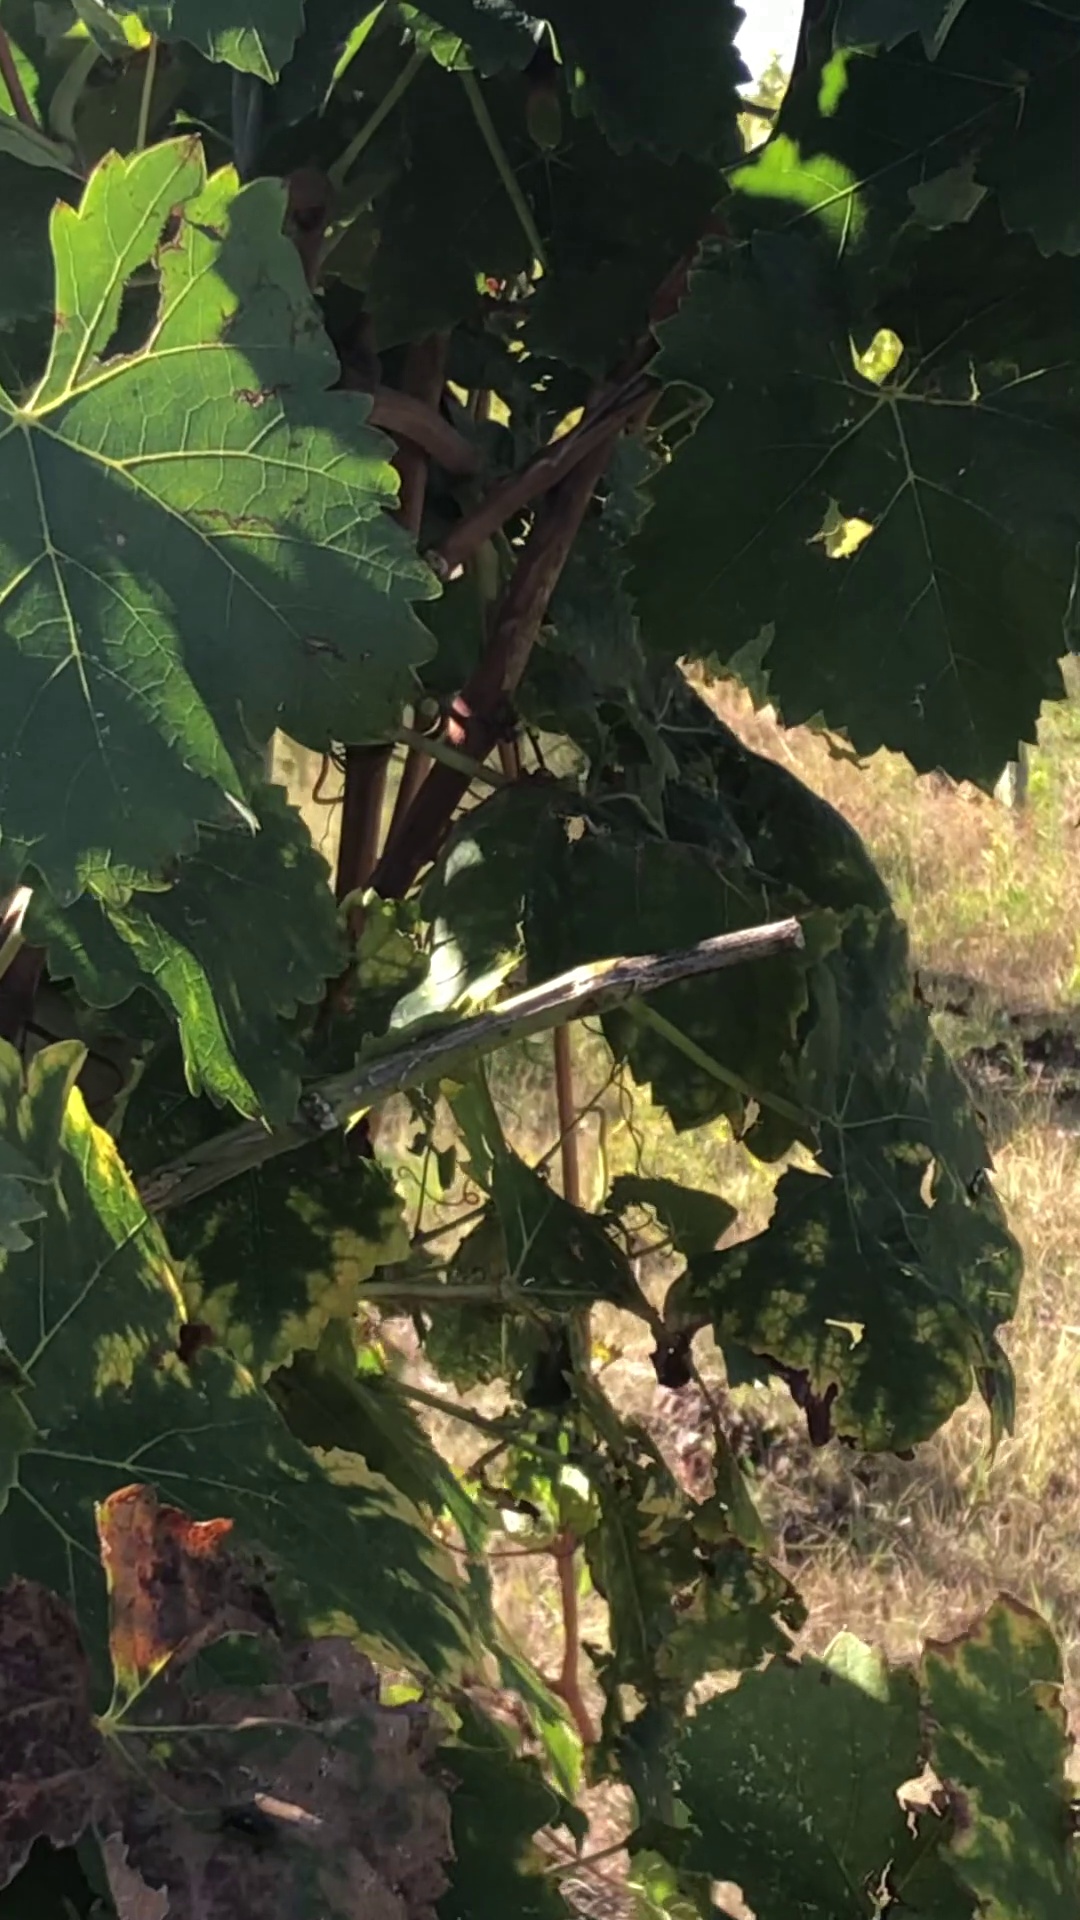
Label: healthy